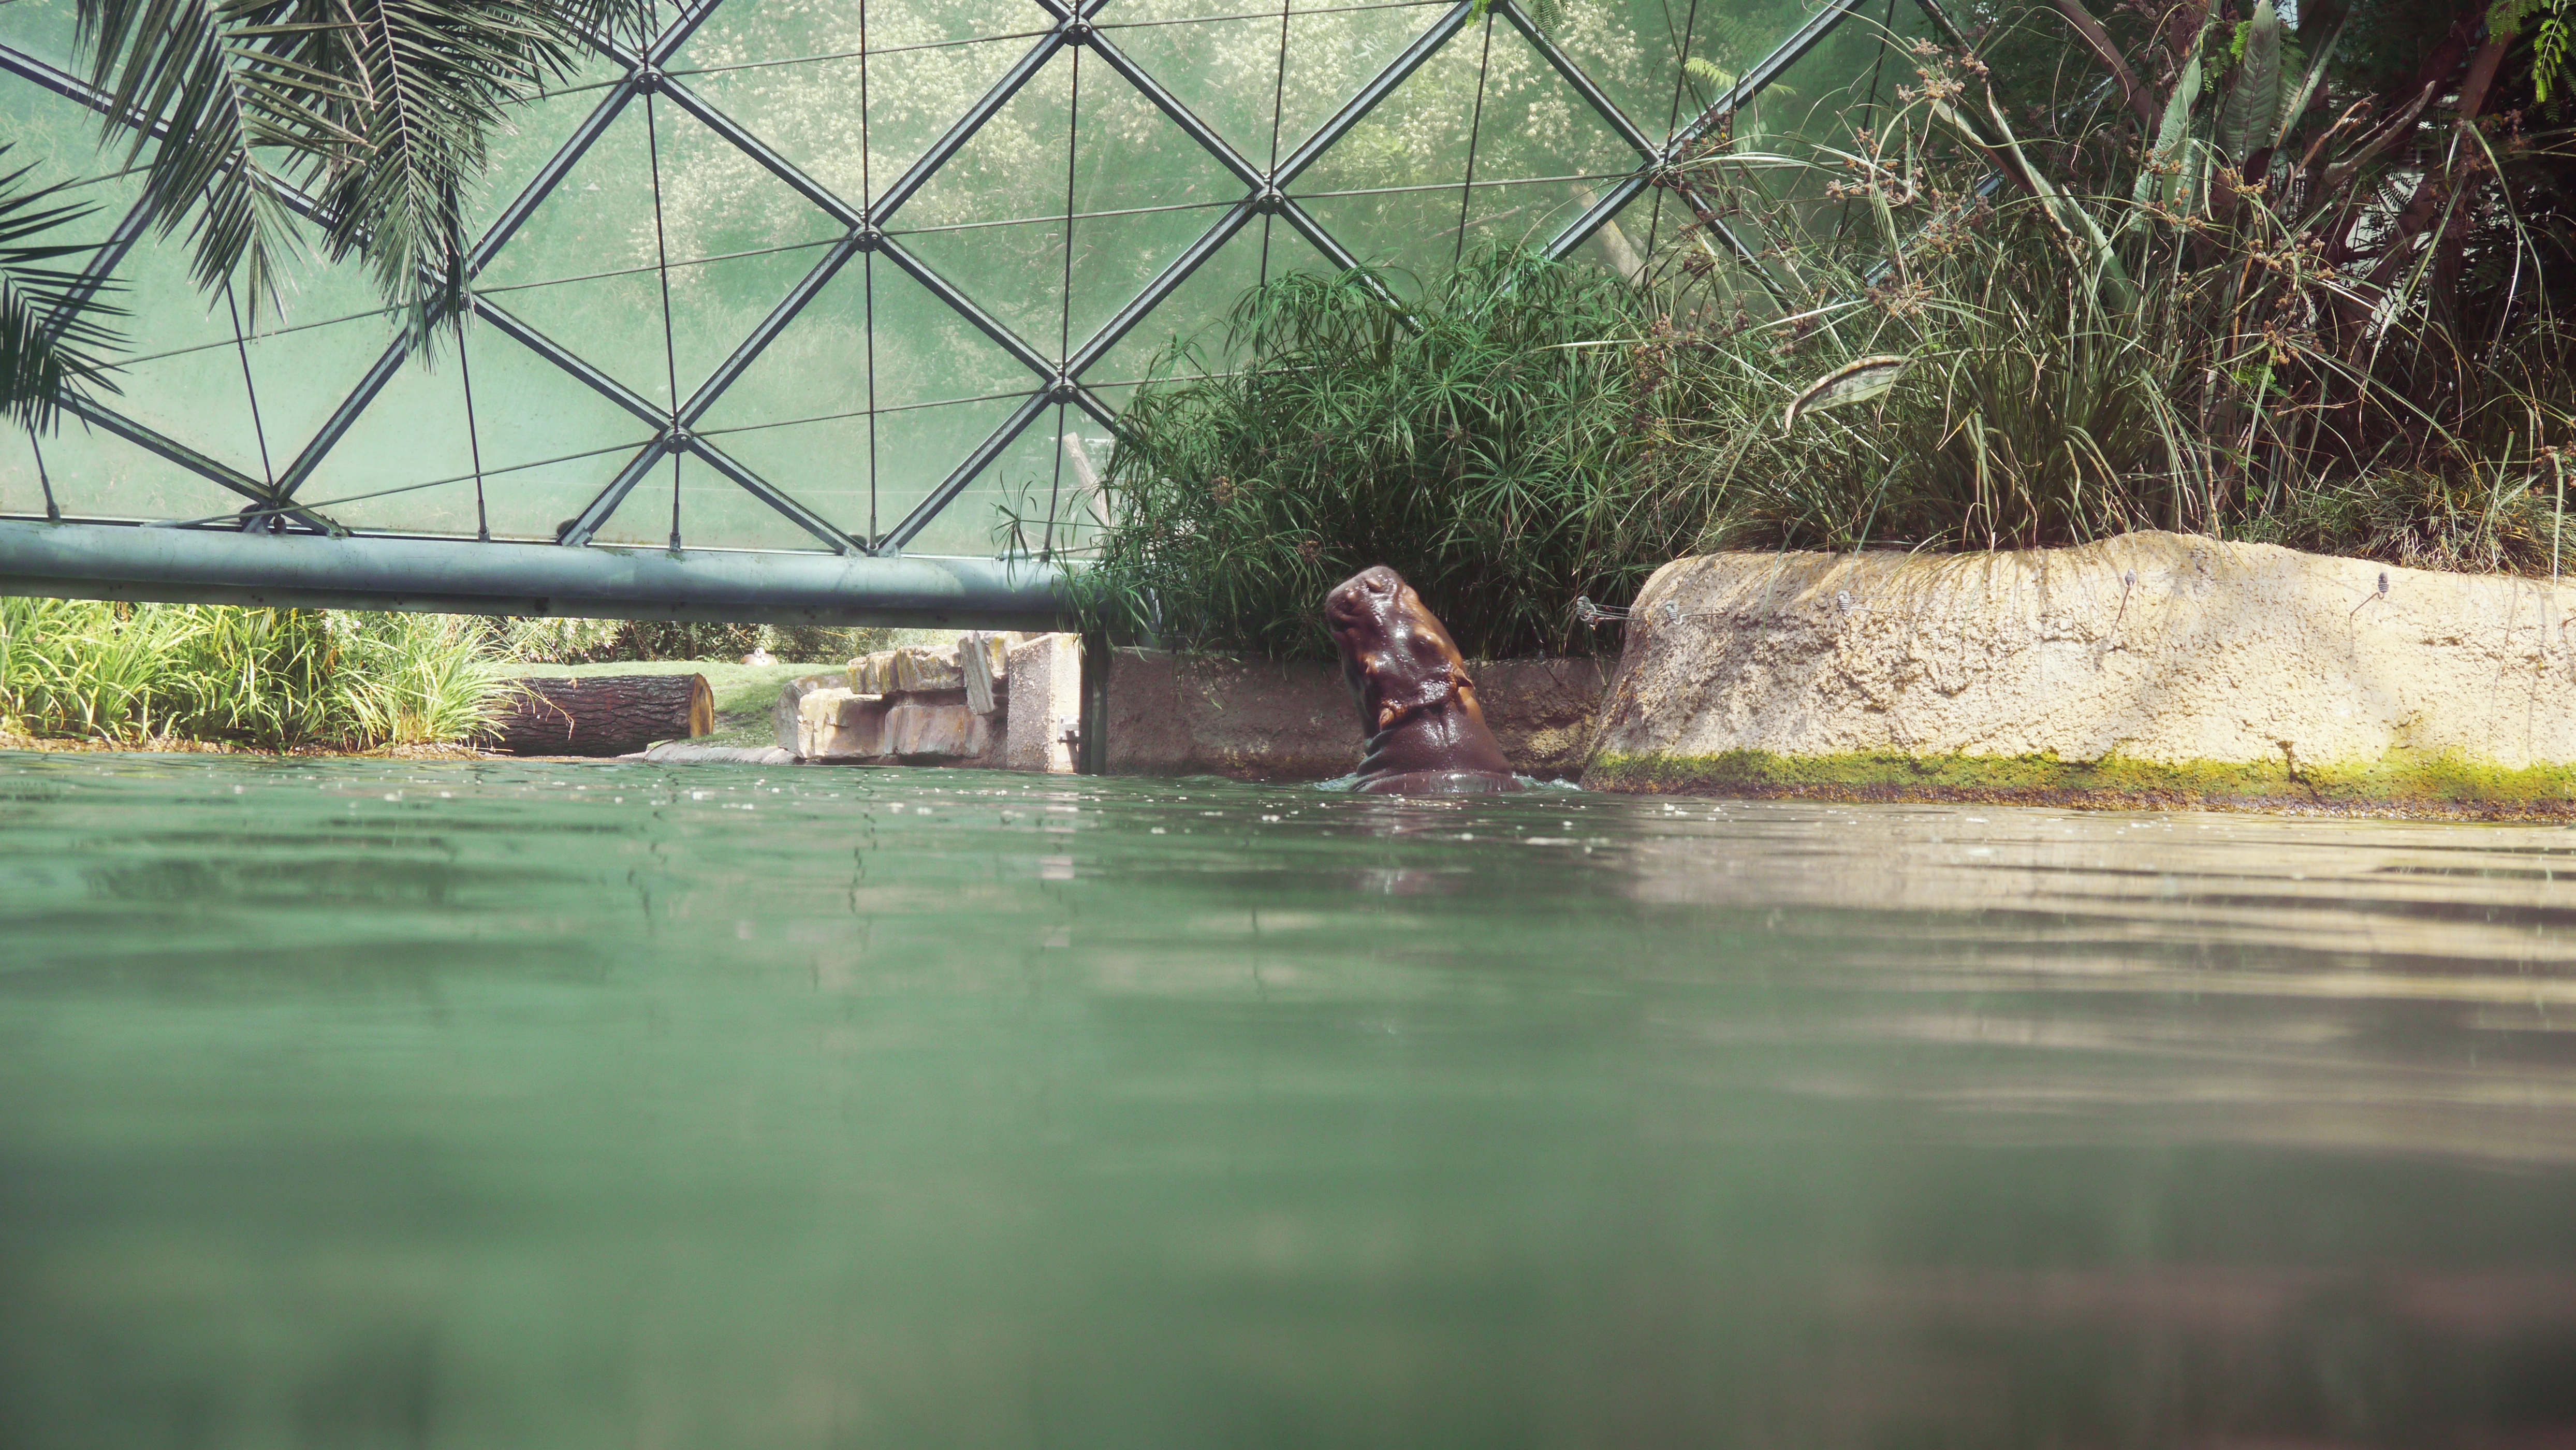
water, river, wildlife, zoo, jungle, swimming pool